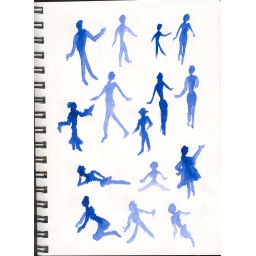
Following a lesson in a book I got from the library - I used the waterbrush pen with watercolor paint.